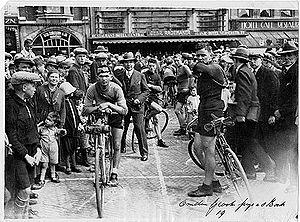
Paris-Roubaix est l'une des plus anciennes courses cyclistes, créée en 1896 par Théodore Vienne après l'ouverture du nouveau vélodrome de Roubaix. Cette classique flandrienne s'est disputée tous les ans jusqu'à nos jours, en mars ou en avril, interrompue seulement par les deux guerres mondiales. Depuis 1966, elle ne part plus de la région parisienne mais de Picardie : de Chantilly de 1966 à 1976 et de Compiègne, depuis 1977, avant de parcourir plus de 250 kilomètres vers le nord.
La 5ᵉ édition de la course cycliste Paris-Roubaix a lieu le 15 avril 1900 et est remportée par le Français Émile Bouhours. L'épreuve compte 268 kilomètres et le vainqueur la termine en 7 h 10 min 30 s soit 37,352 km/h de moyenne. Au départ 23 coureurs sont engagés, seulement 10 sontclassés.